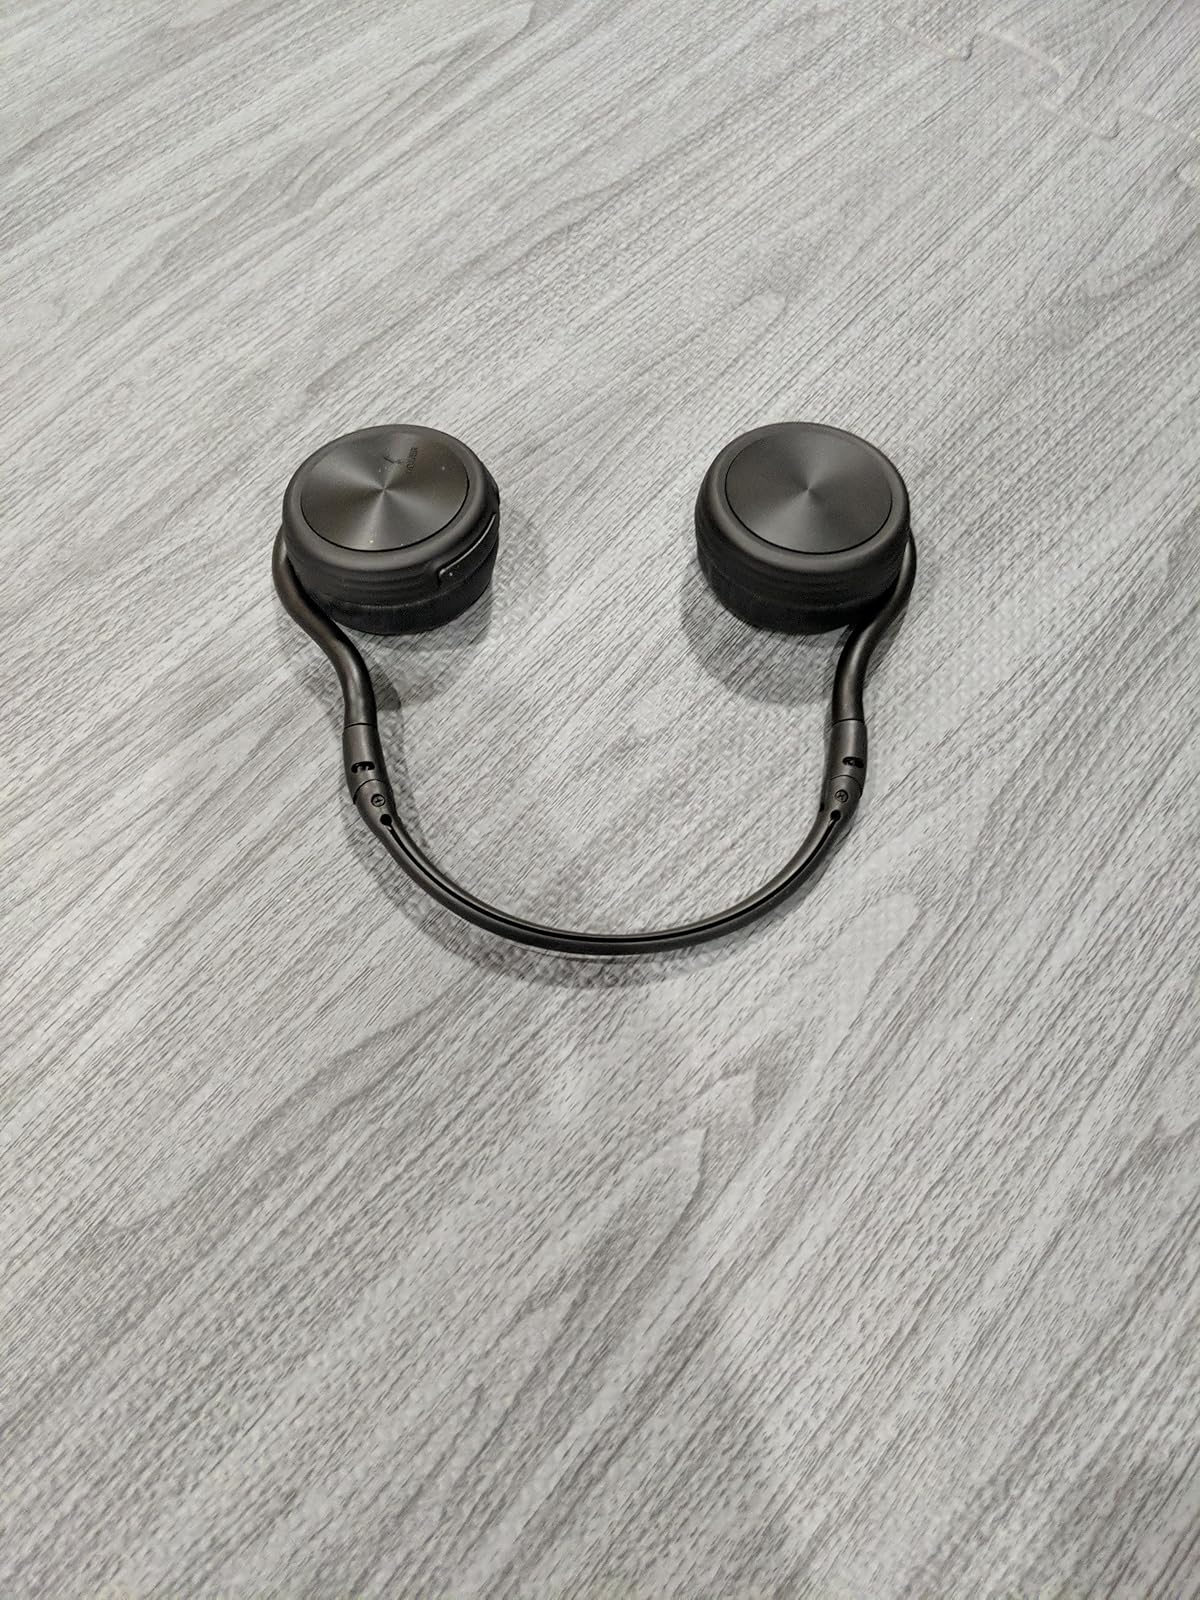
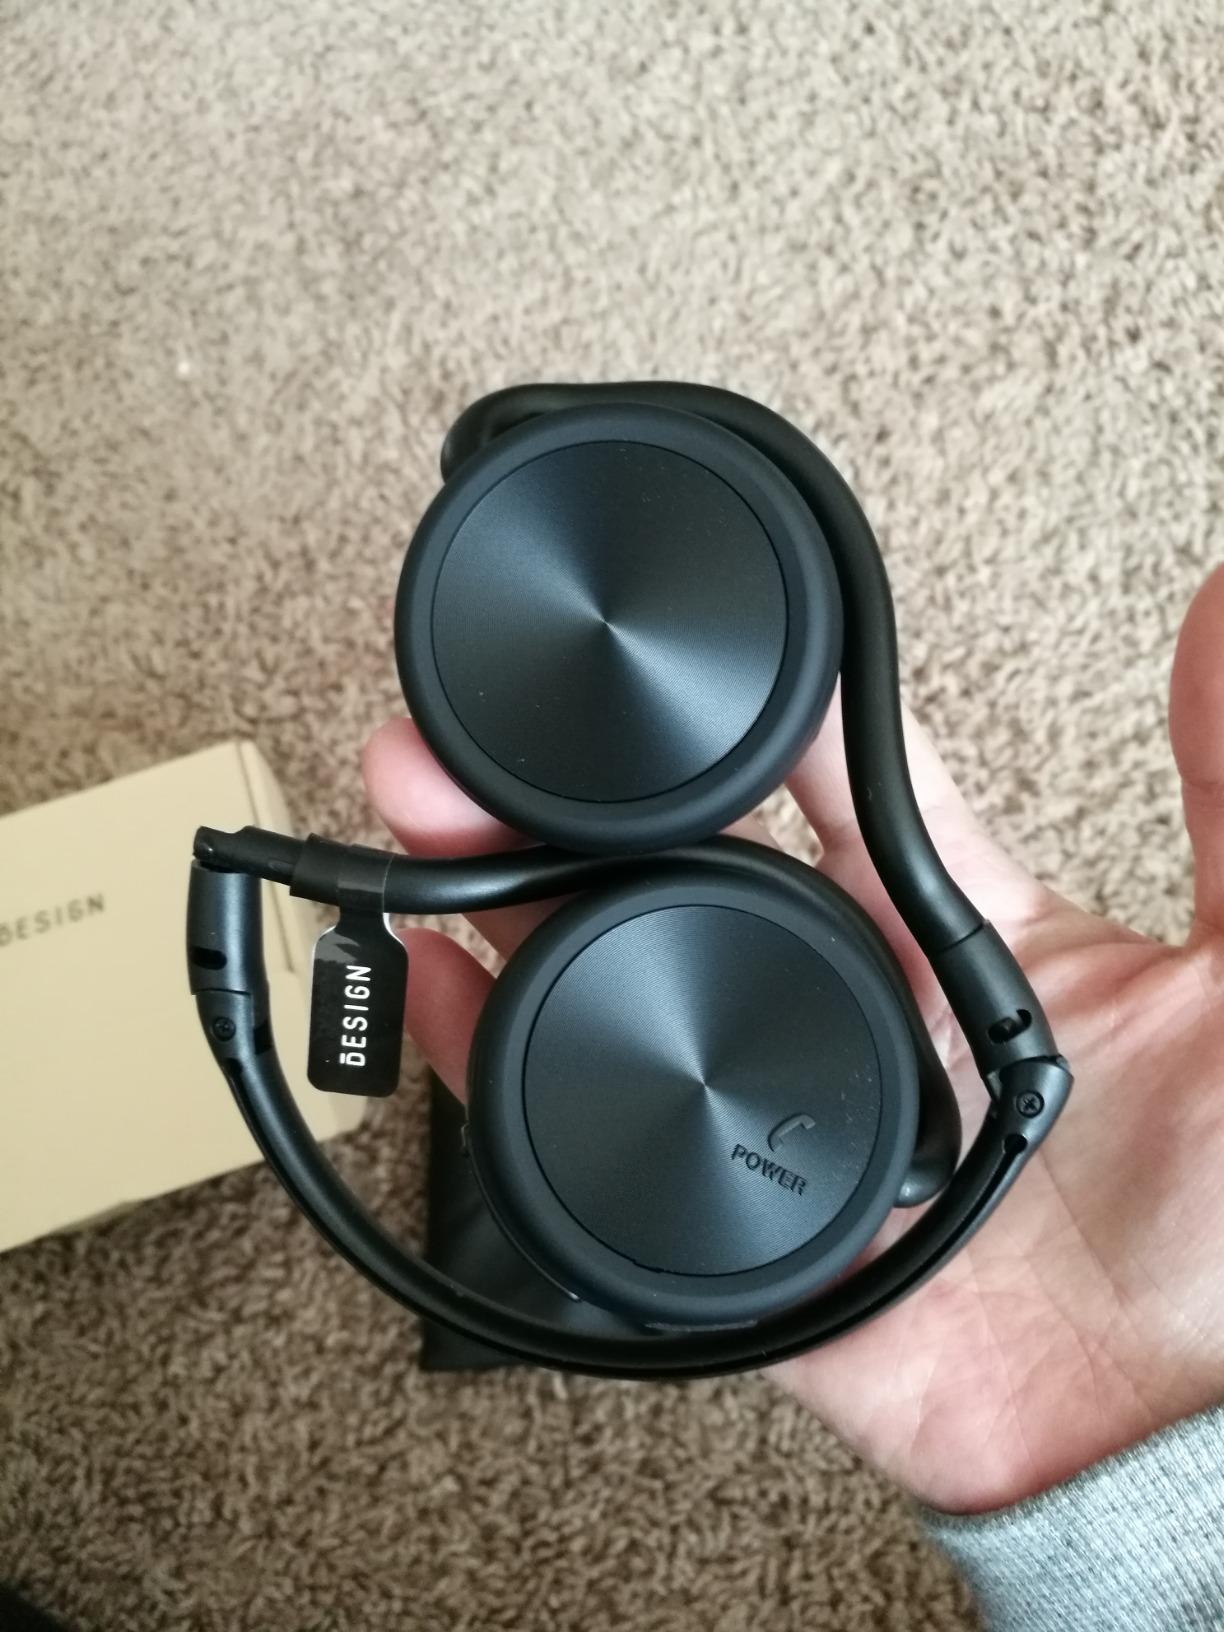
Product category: headphones
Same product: yes